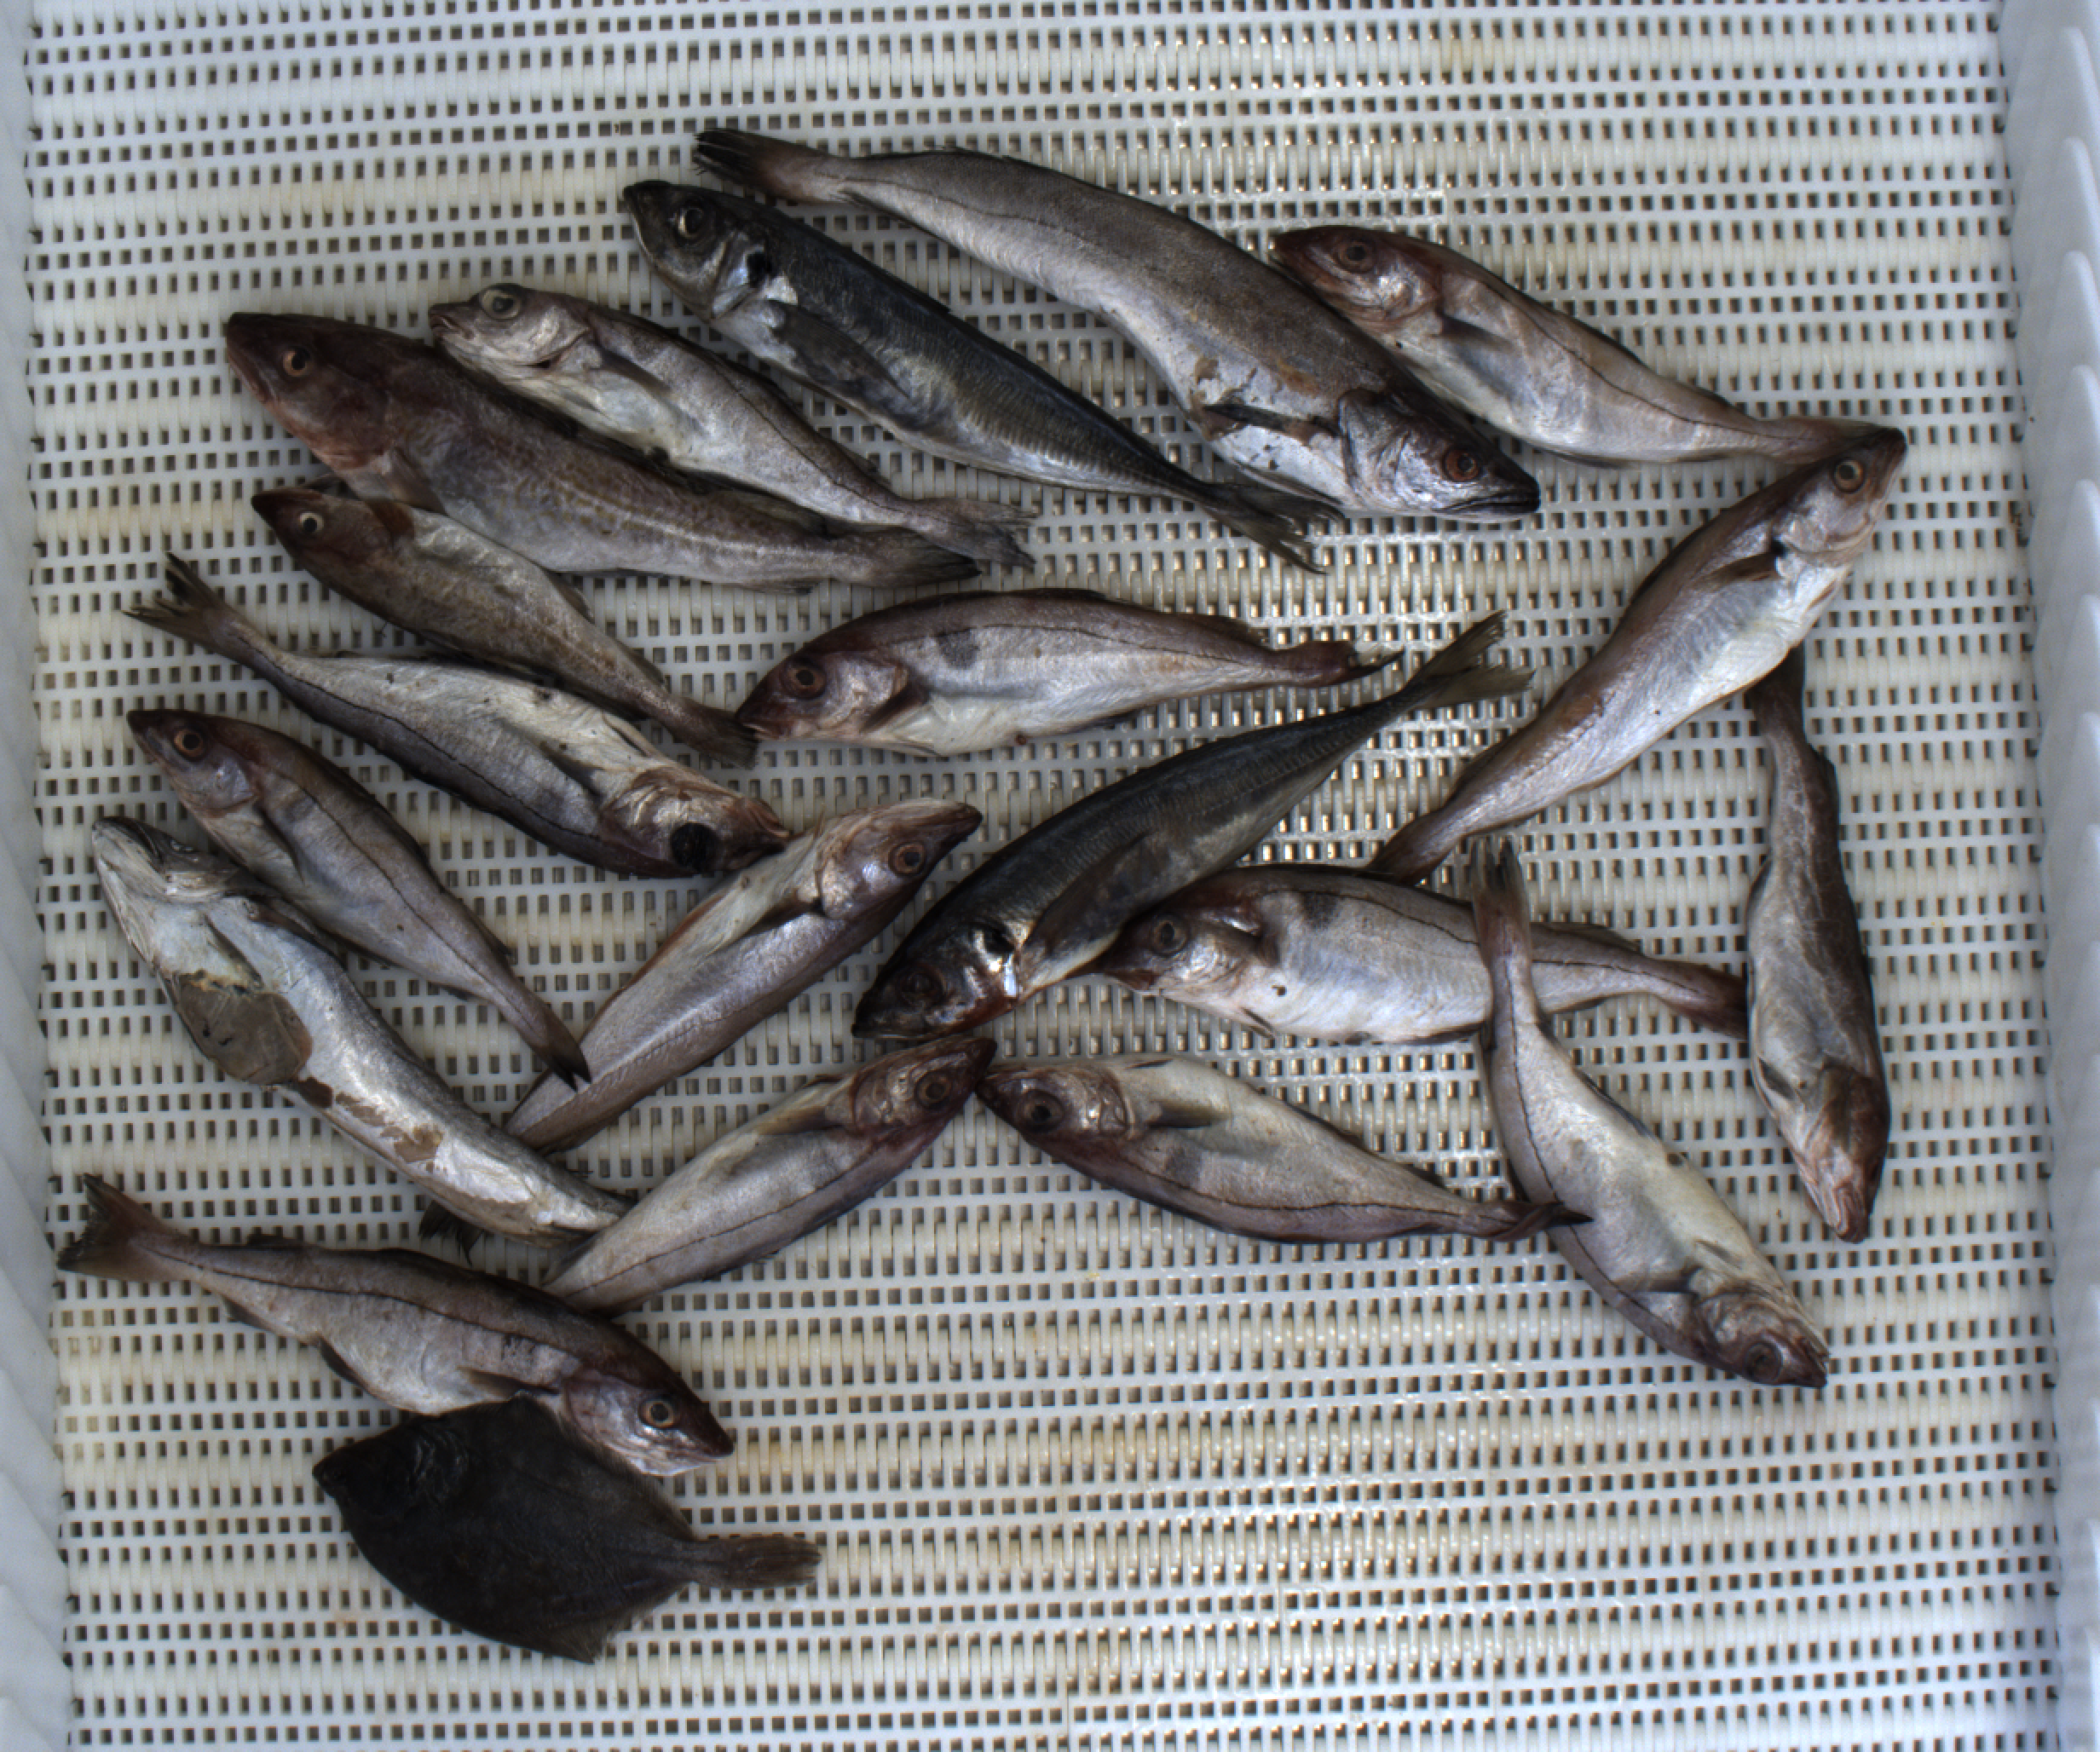
Total fish: 20
Cod: 3
Haddock: 10
Whiting: 2
Hake: 2
Horse mackerel: 2
Saithe: 0
Other: 1